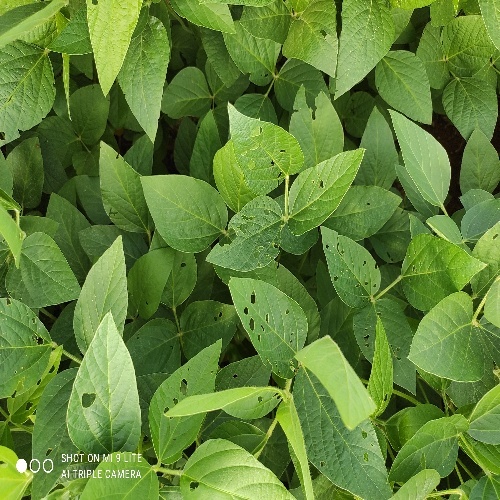
Label: Caterpillar